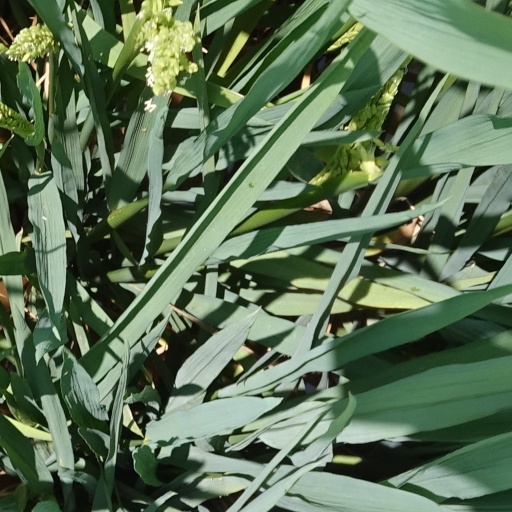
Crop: rice